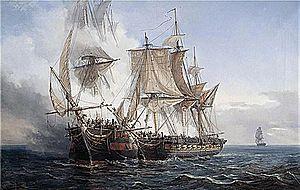
L'abordage du vaisseau Lord Nelson de 50 canons de 18 par le corsaire bordelais La Bellone de 32 canons de 8 (25 thermidor an XII)